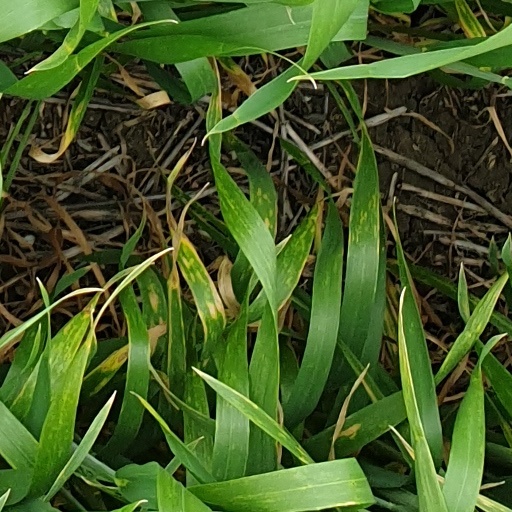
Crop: wheat